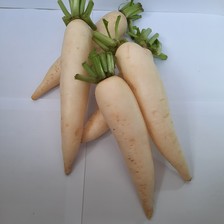
Label: others